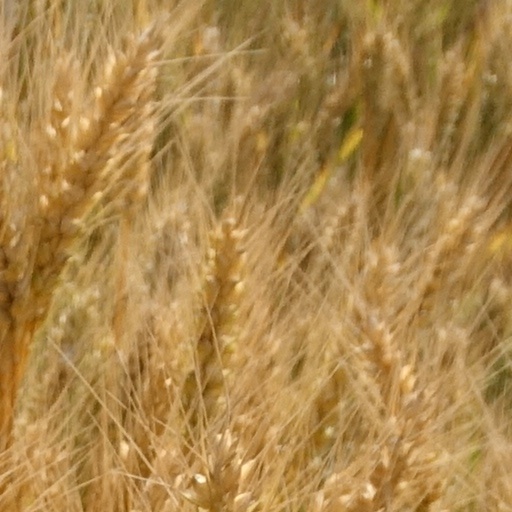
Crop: wheat